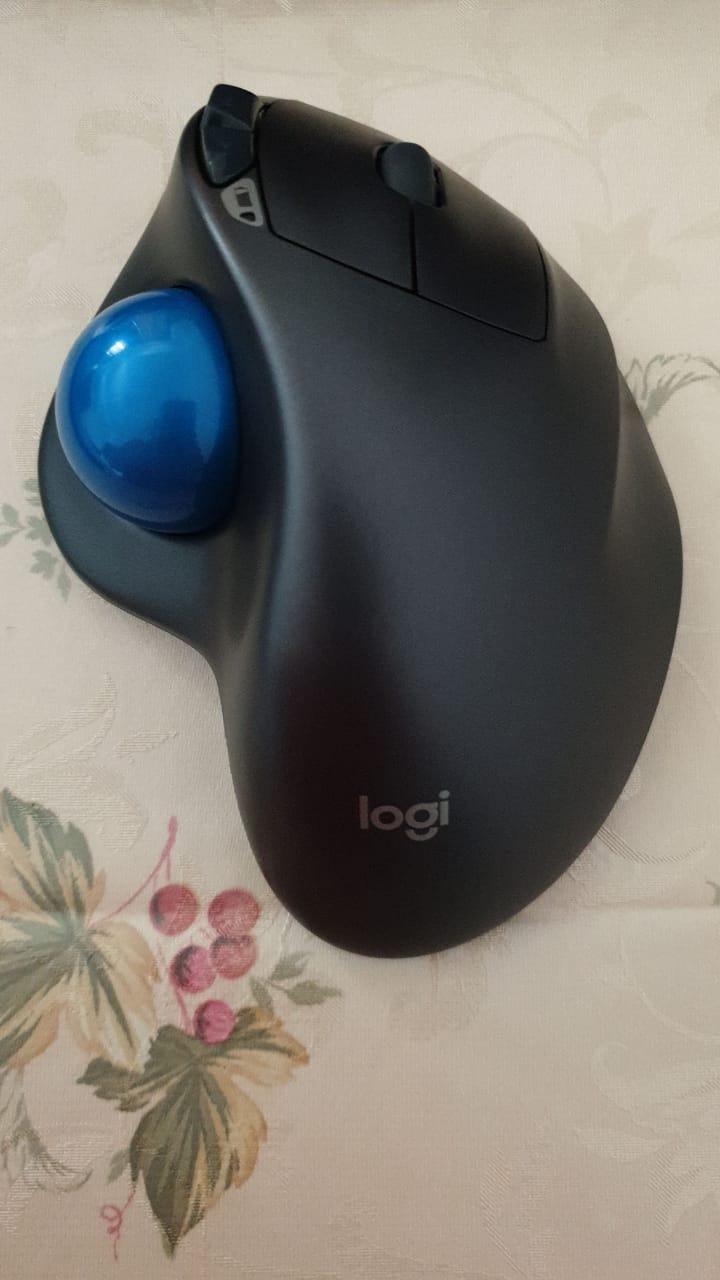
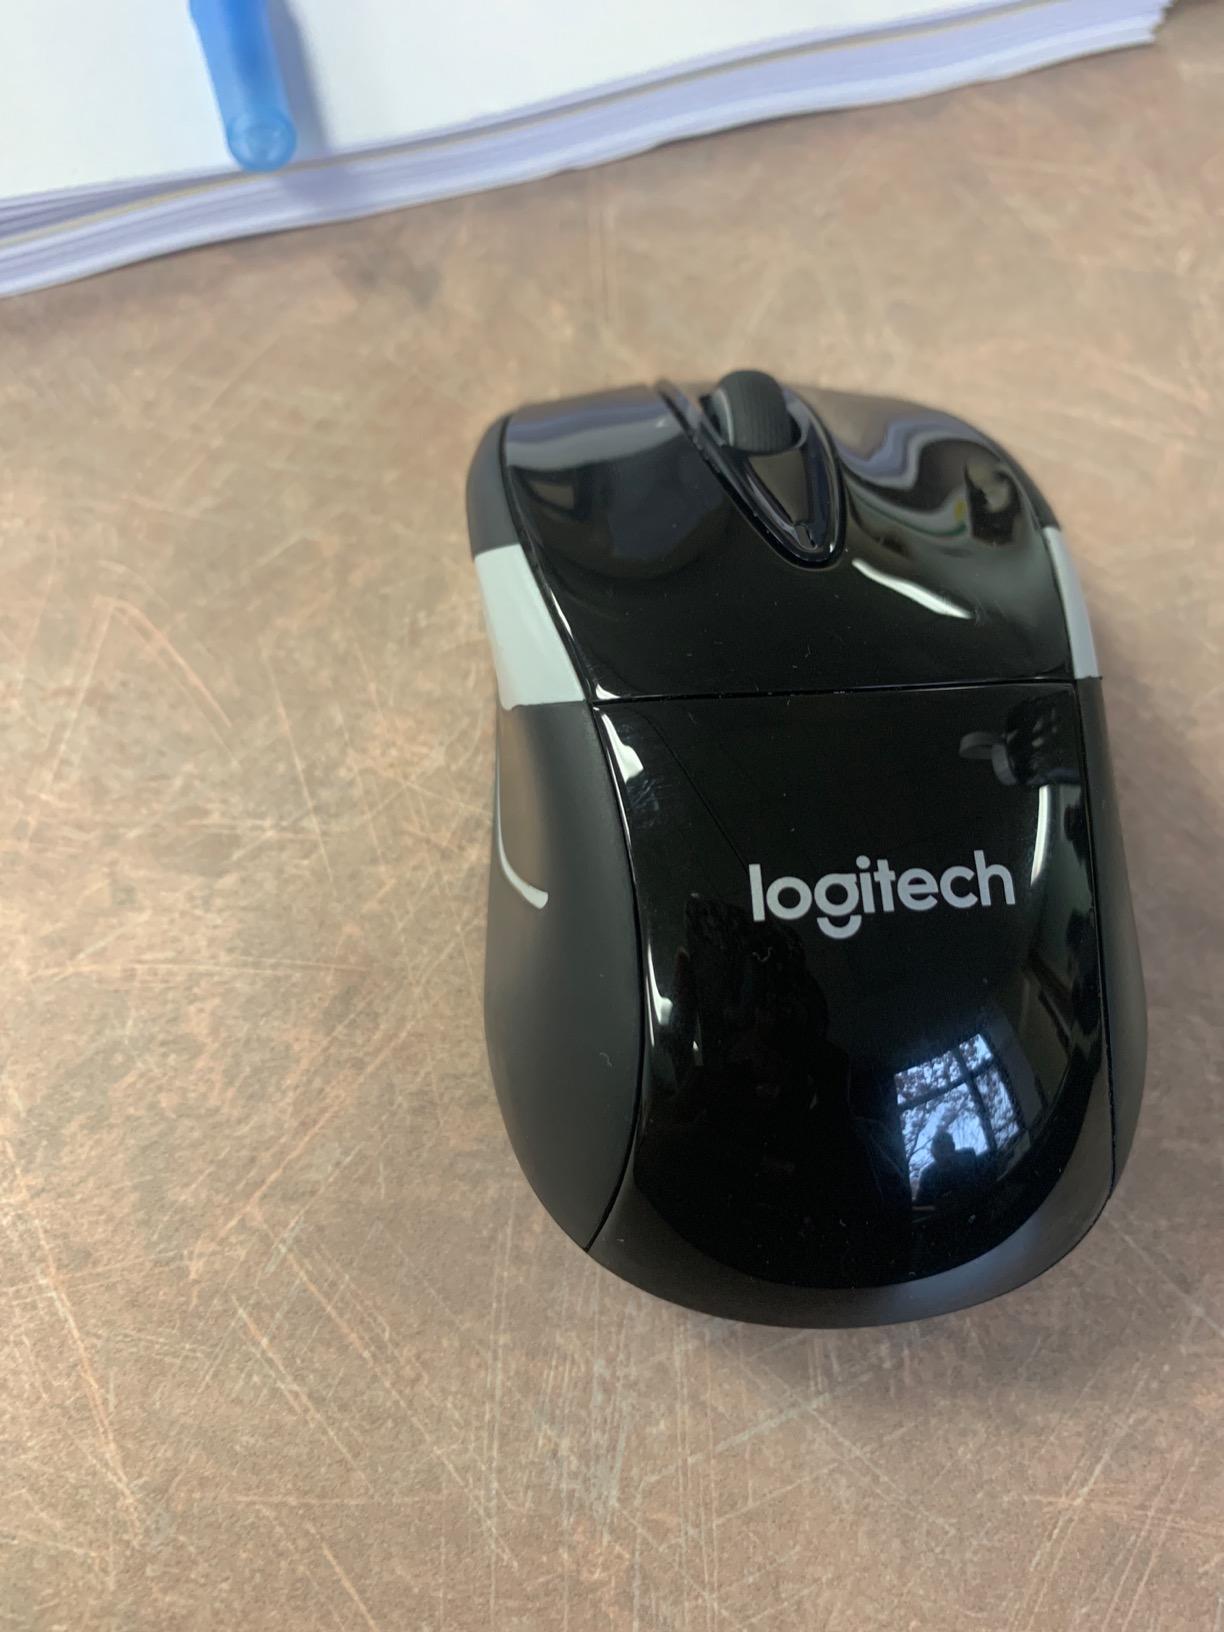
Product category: mouse
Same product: no